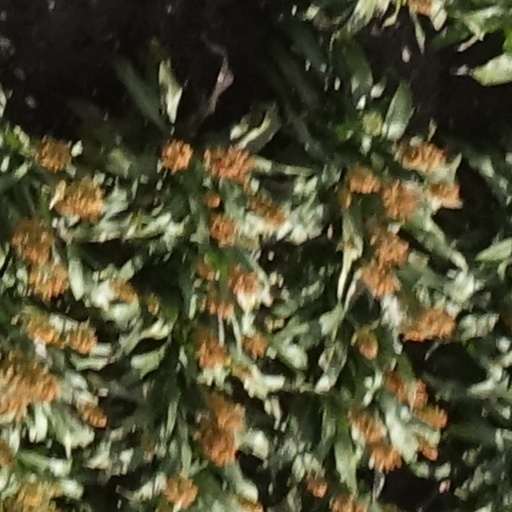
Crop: sorghum